Uchiumi Station

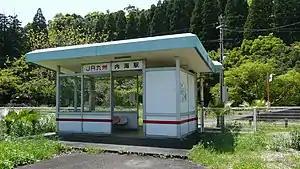
Uchiumi Station in 2008

is a passenger railway station located in the city of Miyazaki City, Miyazaki Prefecture, Japan. It is operated by JR Kyushu and is on the Nichinan Line. The station is distinct and at a different location from another station nearby of the same name which was opened in 1913 and closed in 1962.